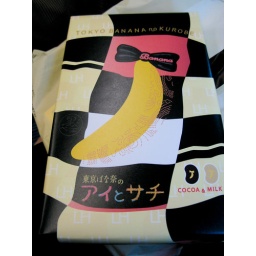
Yummy banana biscuits made by &amp;quot;Tokyo Banana&amp;quot;. Japan's train stations rock!